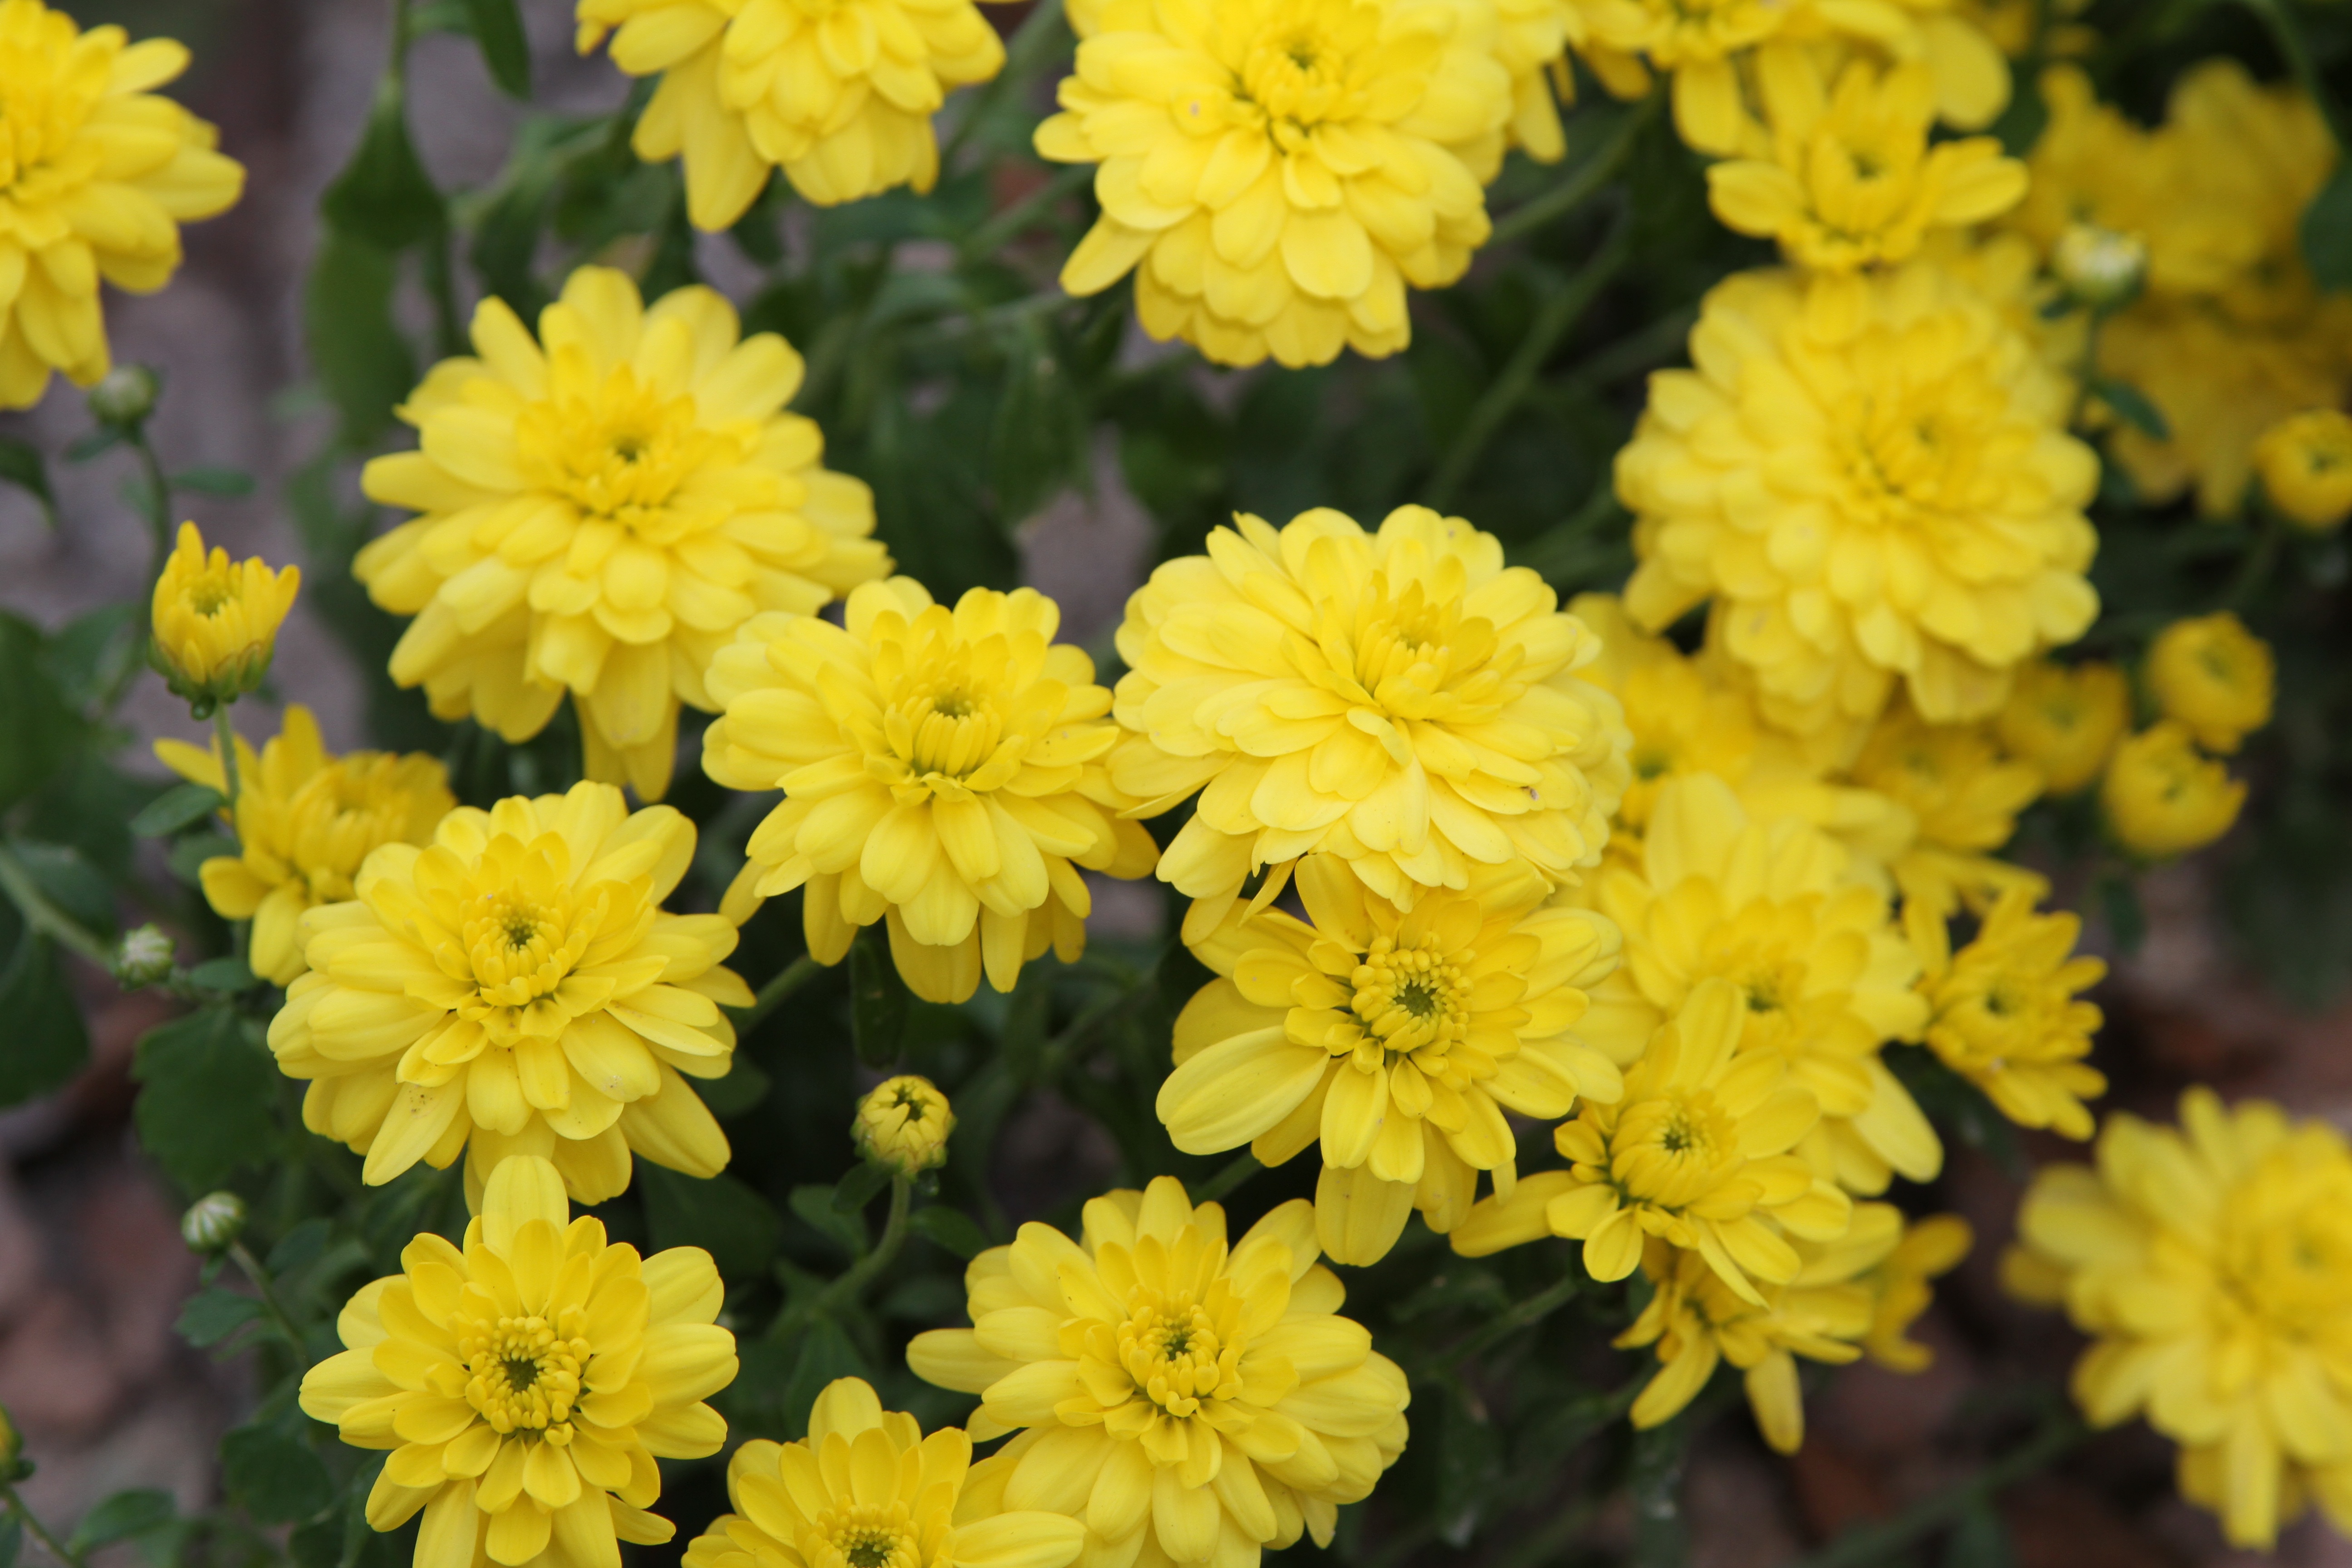
plant, flower, herb, autumn, yellow, flora, plants, wildflower, flowers, chrysanthemum, flowering plant, daisy family, annual plant, land plant, chamaemelum nobile, marguerite daisy, tanacetum parthenium, chrysanths